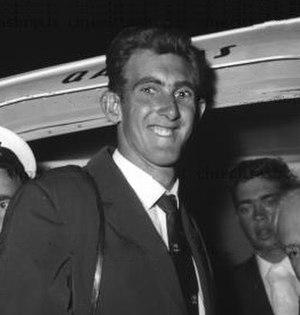
John James Monckton, né le 28 octobre 1938 à Armidale et mort le 29 juin 2017 à Nambucca Heads, est un nageur australien.